Thekkady

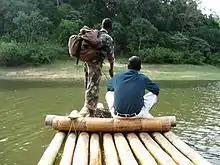
Rafting inThekkady

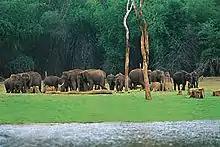
Elephants in Thekkady

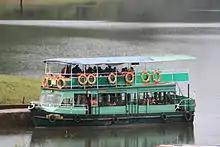
Boating

Thekkady in Idukki district is a town near Periyar National Park, an important tourist attraction in the Kerala state of India. The name Thekkady is derived from the word "thekku" which means teak and "adi" meaning bottom. Temperatures are lowest in the months of December–January and highest in the months of April–May.